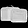
Label: Bag